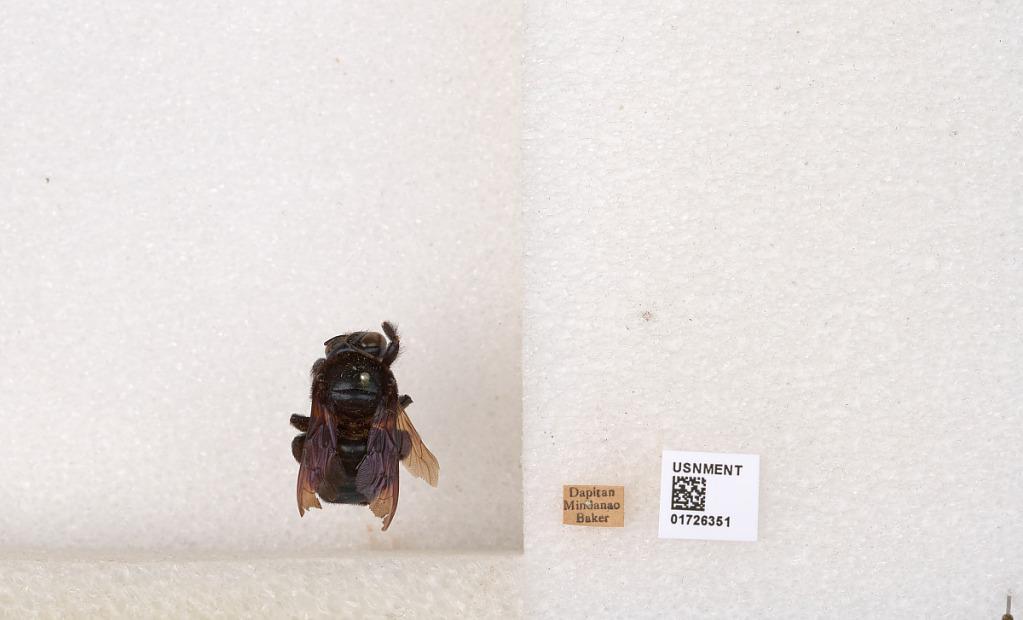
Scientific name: Xylocopa (Zonohirsuta) fuliginata Pérez
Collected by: Baker
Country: Philippines
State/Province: Zamboanga Peninsula
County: Zamboanga del Norte
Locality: Dapitan, Mindanao